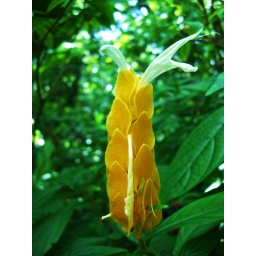
yellow flower in the rainforest